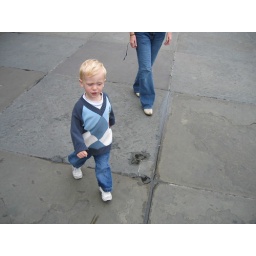
James is off and running!  He's heading for the lion statues at the base of Nelson's Column in Trafalgar Square.